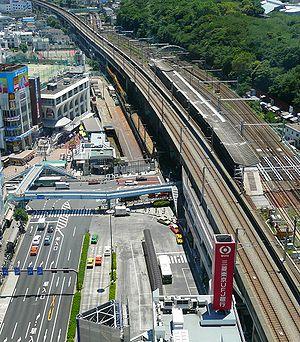
La gare d'Ōji est une gare ferroviaire japonaise située dans l'arrondissement de Kita à Tokyo. Elle est gérée conjointement par les compagnies JR East et Tokyo Metro.